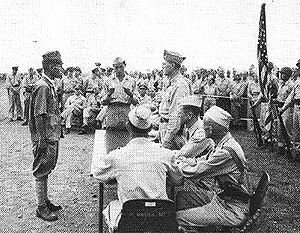
Felttoget på Filippinerne (1944-45) / Afslutning på felttoget
Japanske tropper overgiver sig til 40. infanteridivision
Felttoget på Filippinerne 1944–45, eller Befrielsen af Filippinerne var det amerikanske og filippinske felttog for at besejre og fordrive Kejserriget Japans militære styrker, som holdt Filippinerne besat under 2. Verdenskrig. Den Kejserlige japanske hær havde løbet Filippinerne over ende i første halvdel af 1942. Befrielsen af Filippinerne begyndte med amfibielandsætningerne på den øst-filippinske øLeyte den 20. oktober 1944, og kampene fortsatte i små områder helt frem til krigens slutning i august 1945.